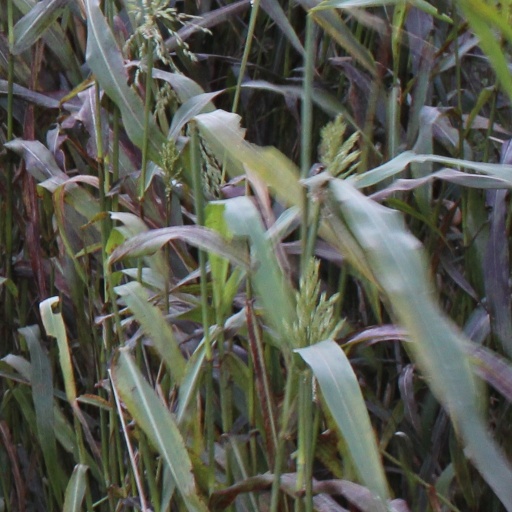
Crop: sorghum